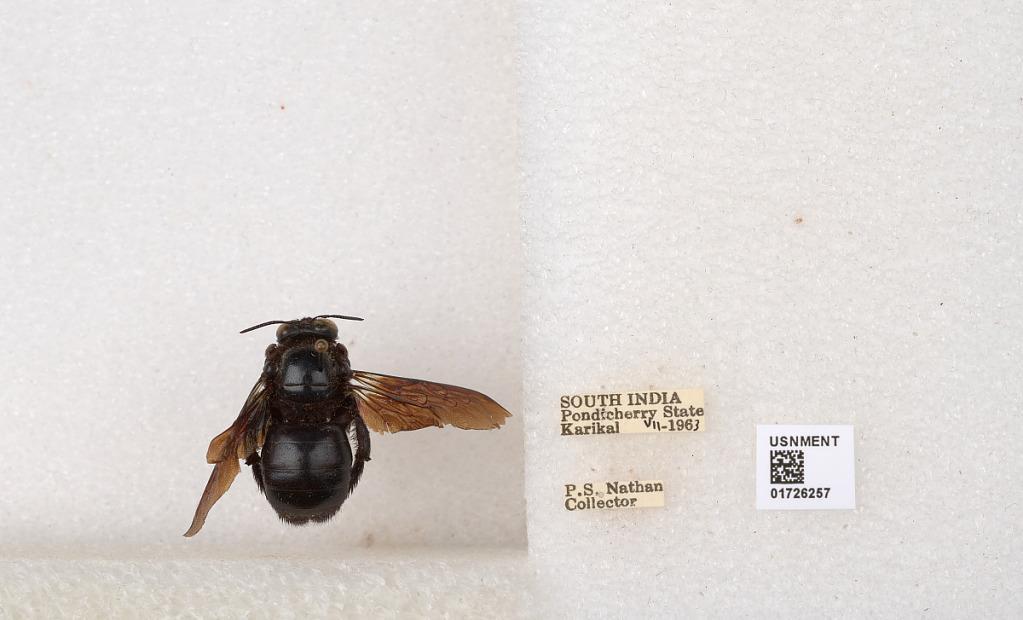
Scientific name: Xylocopa (Ctenoxylocopa) fenestrata (Fabricius)
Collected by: P. Nathan
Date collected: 1963-7-1
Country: India
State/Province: Puducherry
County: Karaikal
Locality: Karikal